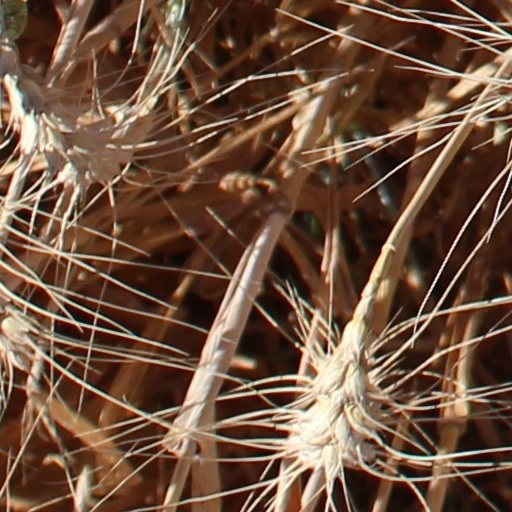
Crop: wheat